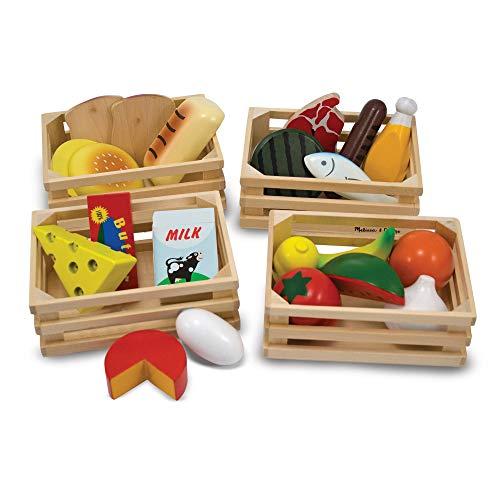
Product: Melissa & Doug Birthday Party Cake (Wooden Play Food, 34 Pieces, Best for 3, 4, 5, and 6 Year Olds) & Food Groups - Wooden Play Food, The Original (Kids Toy Best for 3, 4, 5, and 6 Year Olds)
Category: Toys & Games | Dress Up & Pretend Play | Pretend Play | Kitchen Toys | Play Food
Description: DELIGHTFUL PRETEND BIRTHDAY CAKE: The Melissa and Doug Birthday Party Cake is a wooden play-food set that includes 6 ready-to-cut slices of cake, removable candles and toppings, a cake plate, and server.
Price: $16.99
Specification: ShippingInformation:Viewshippingratesandpolicies|ASIN:B081S36G4F|Manufacturerrecommendedage:3monthsandup